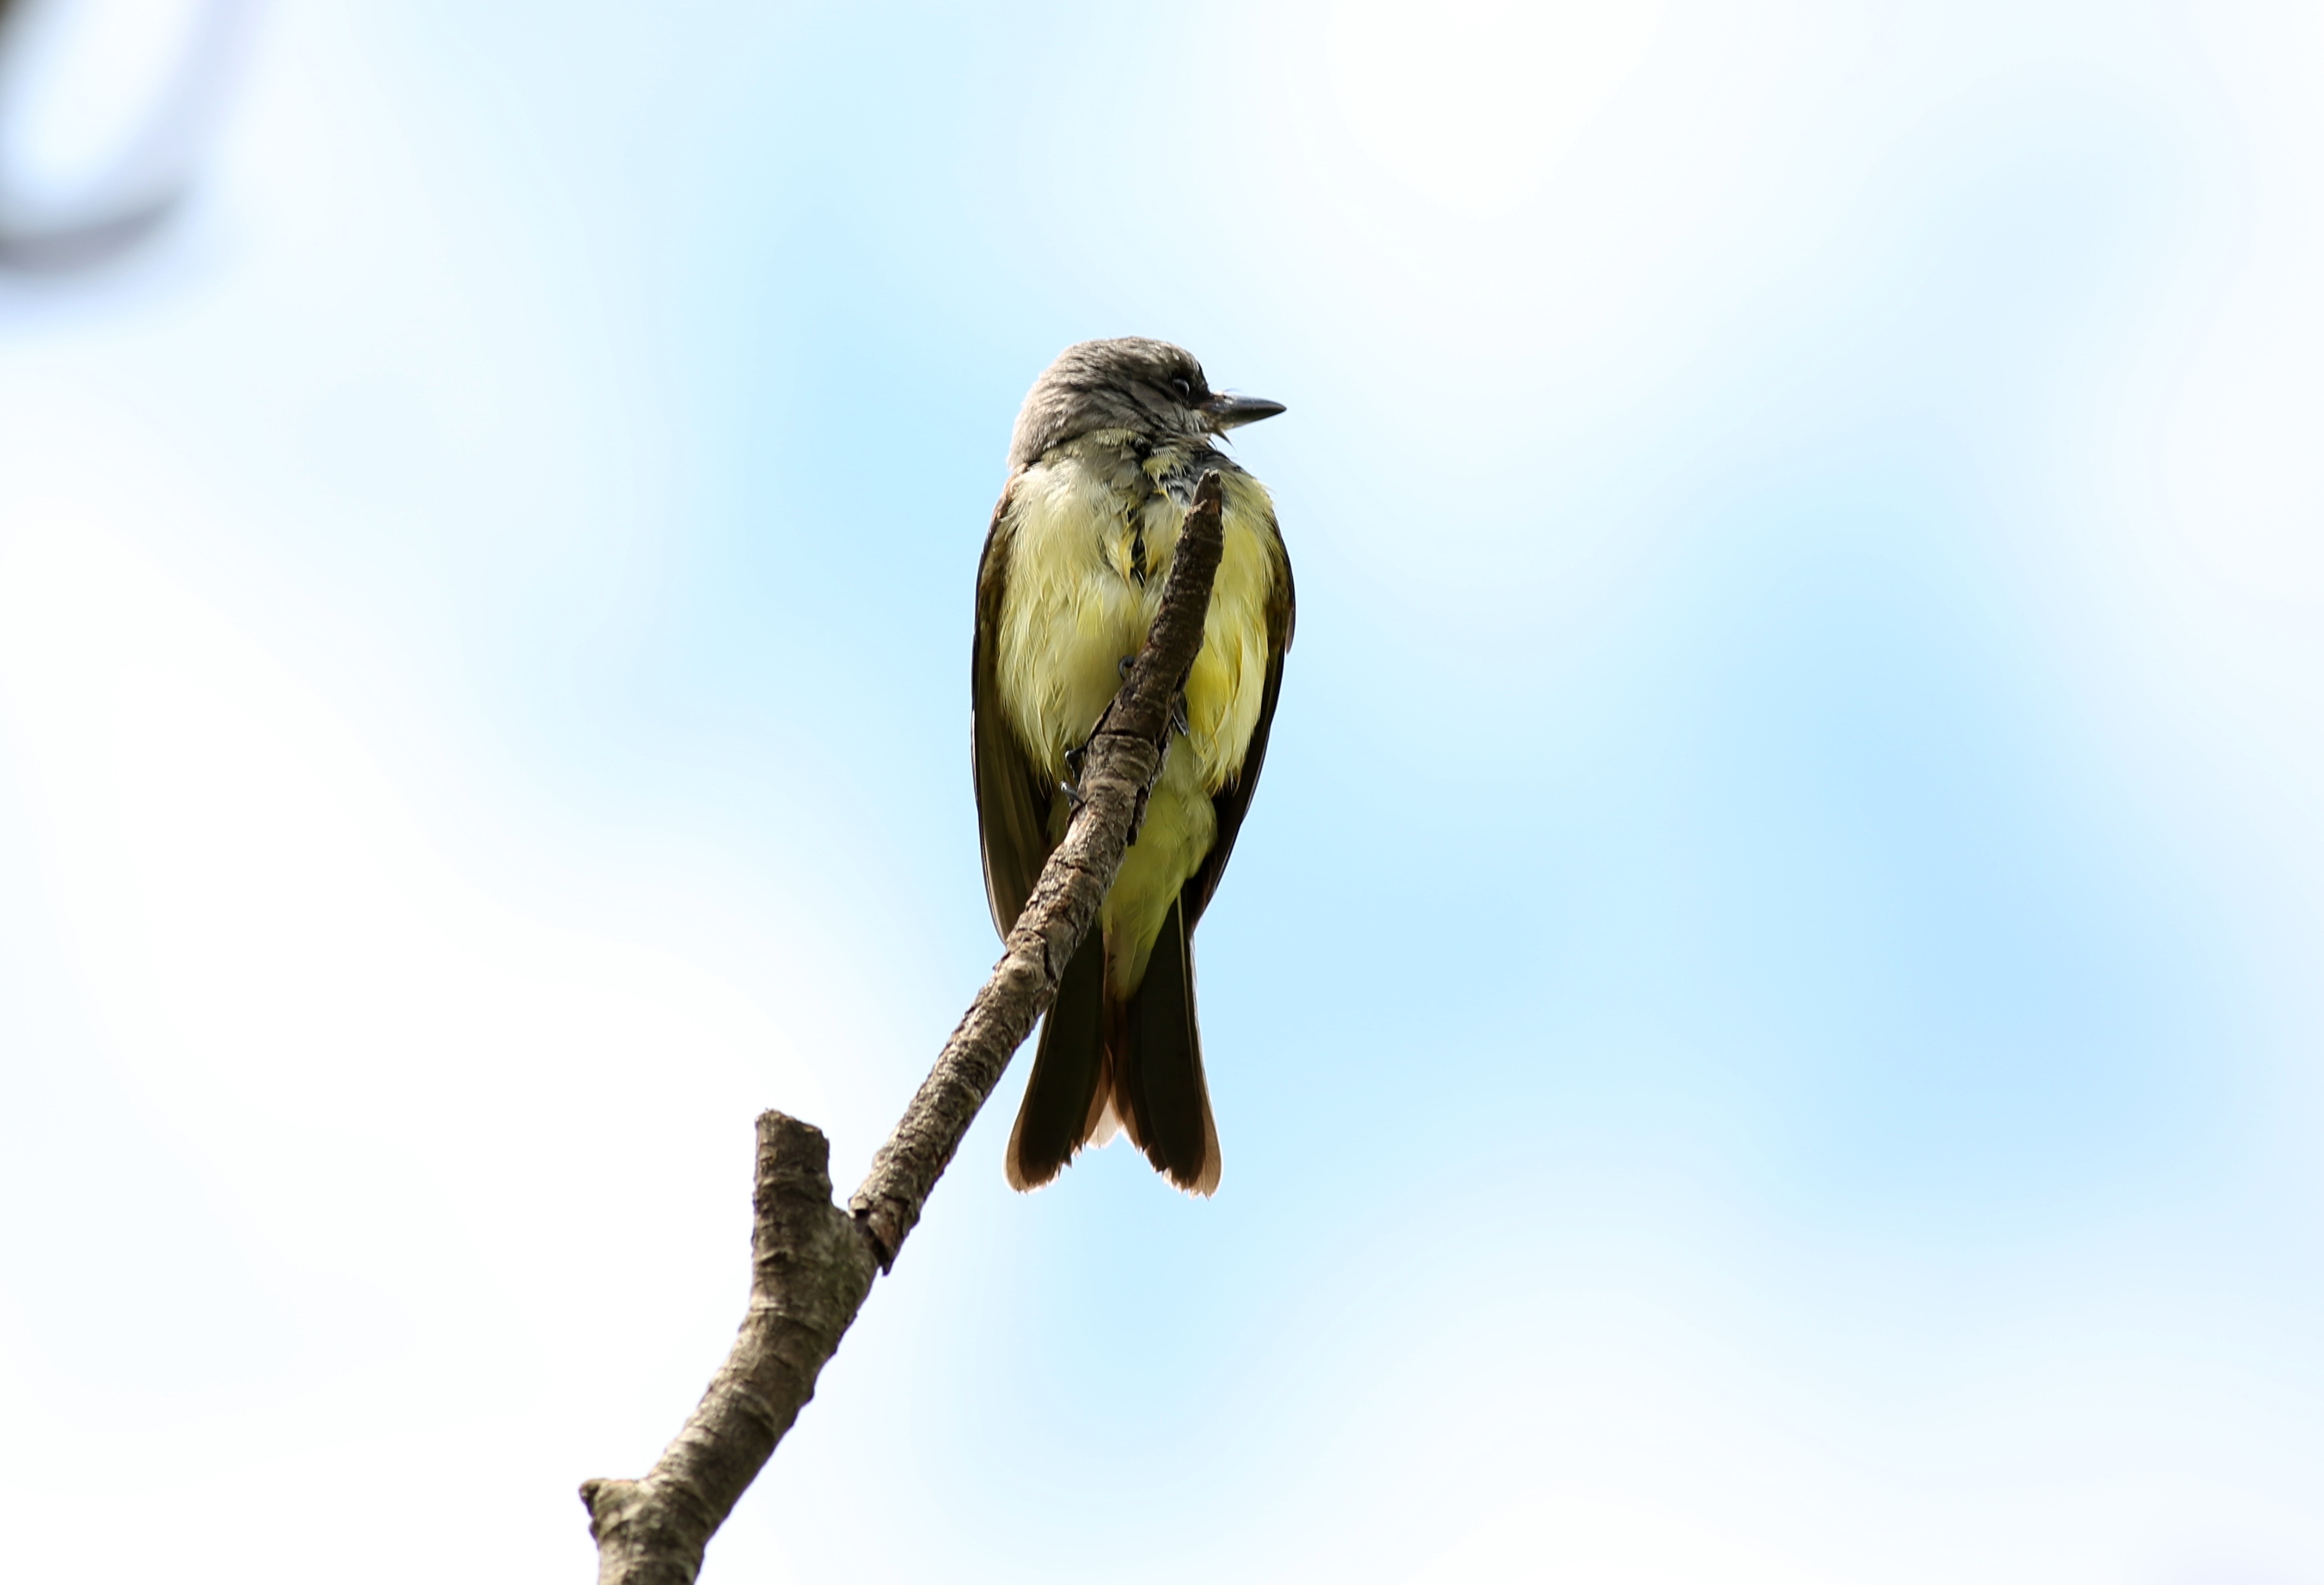
branch, bird, wing, ray, wildlife, wild, beak, colorful, fauna, tropical bird, vertebrate, paige, brazilian fauna, brazilian bird, on the branch, well you saw, perching bird